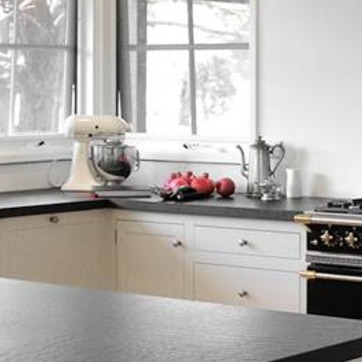
Material: food